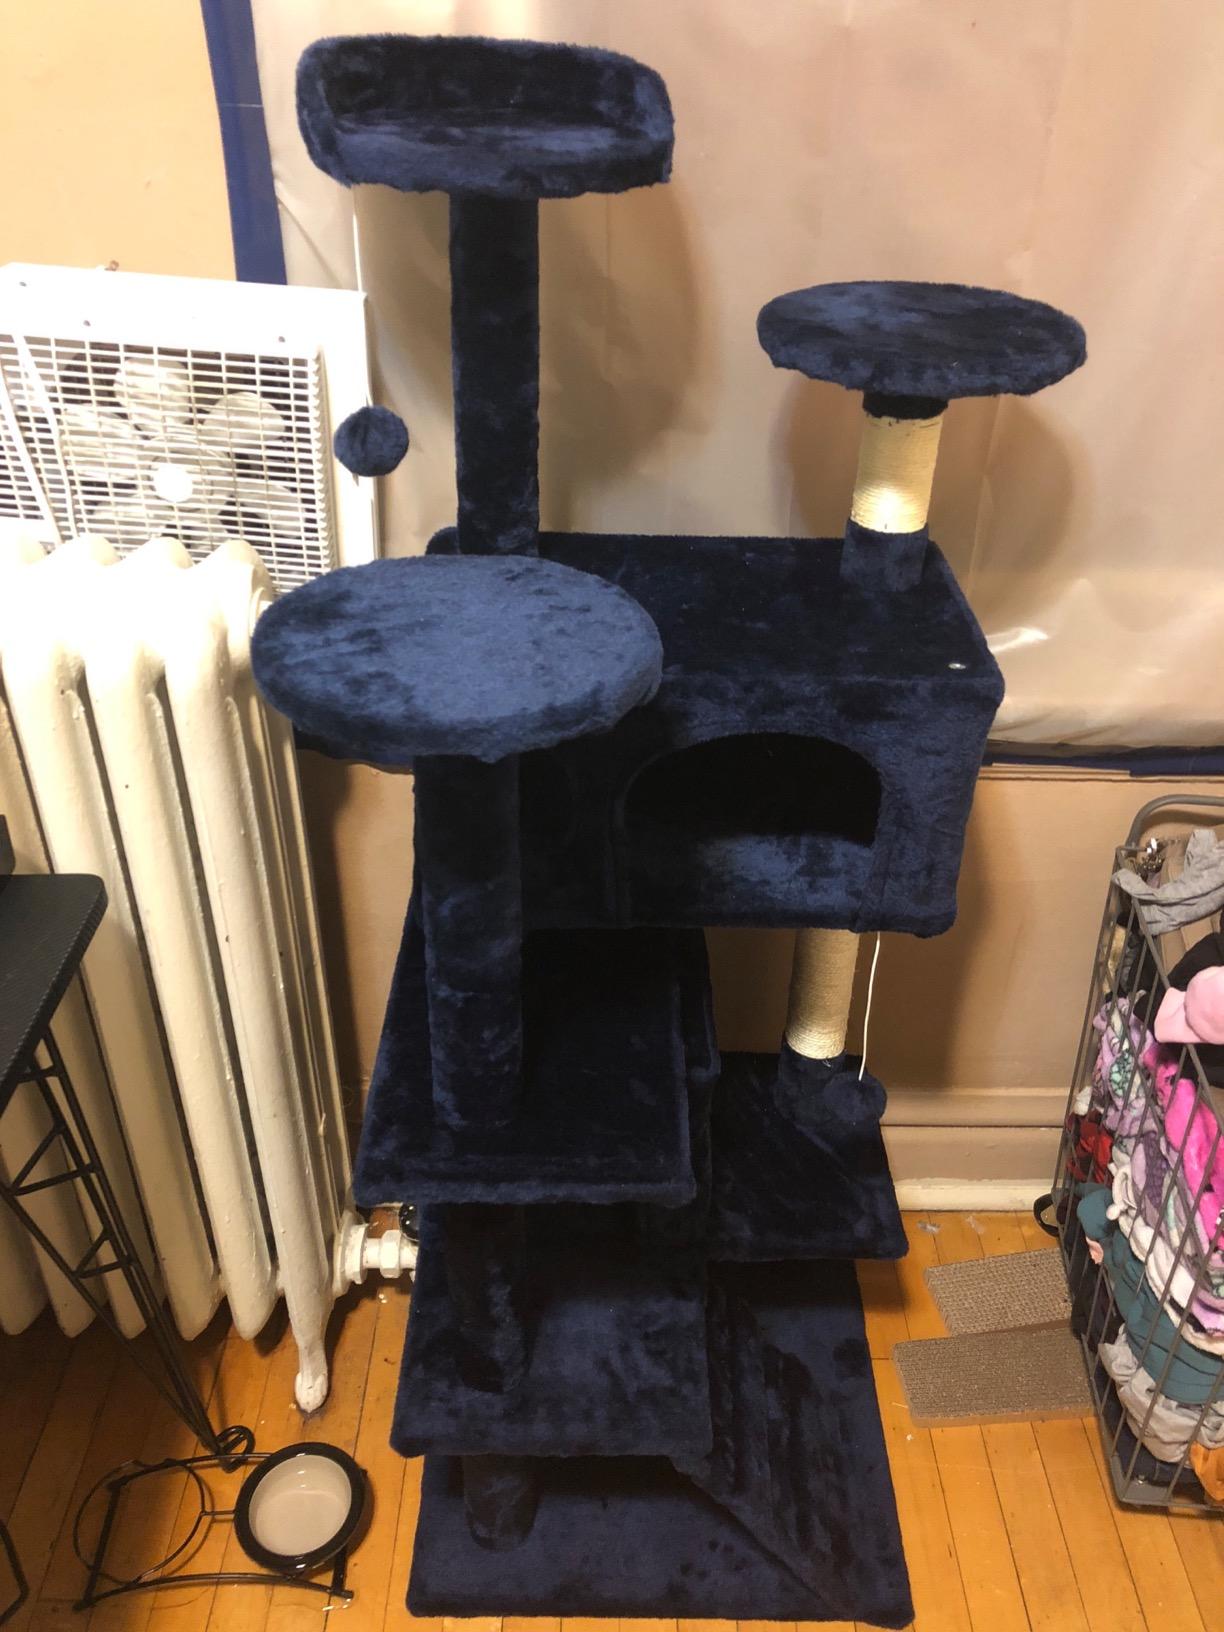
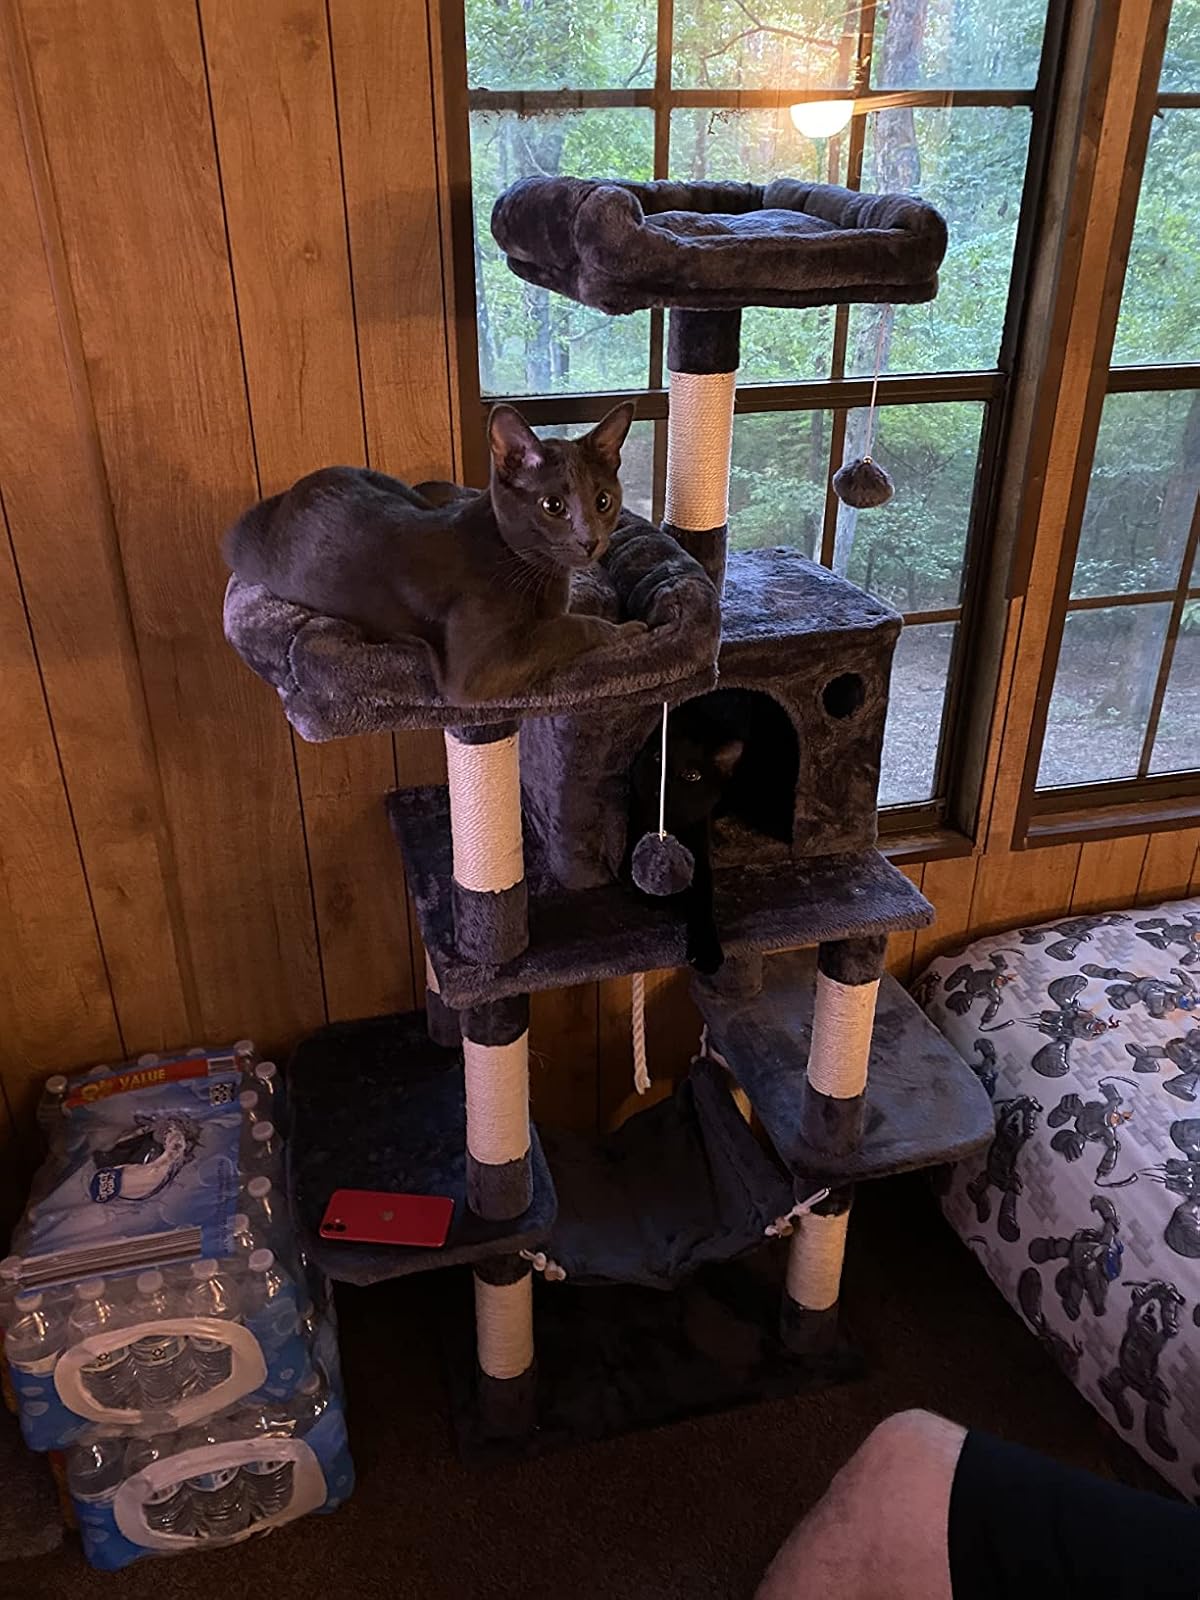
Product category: items_cat tree
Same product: no